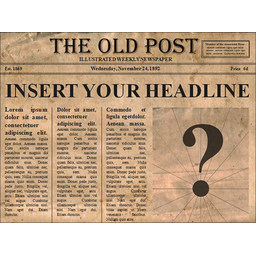
Label: paper